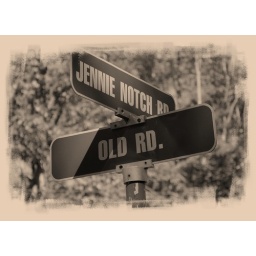
A couple of signs I spotted while hiking the Long Path near the Catkills in NY.